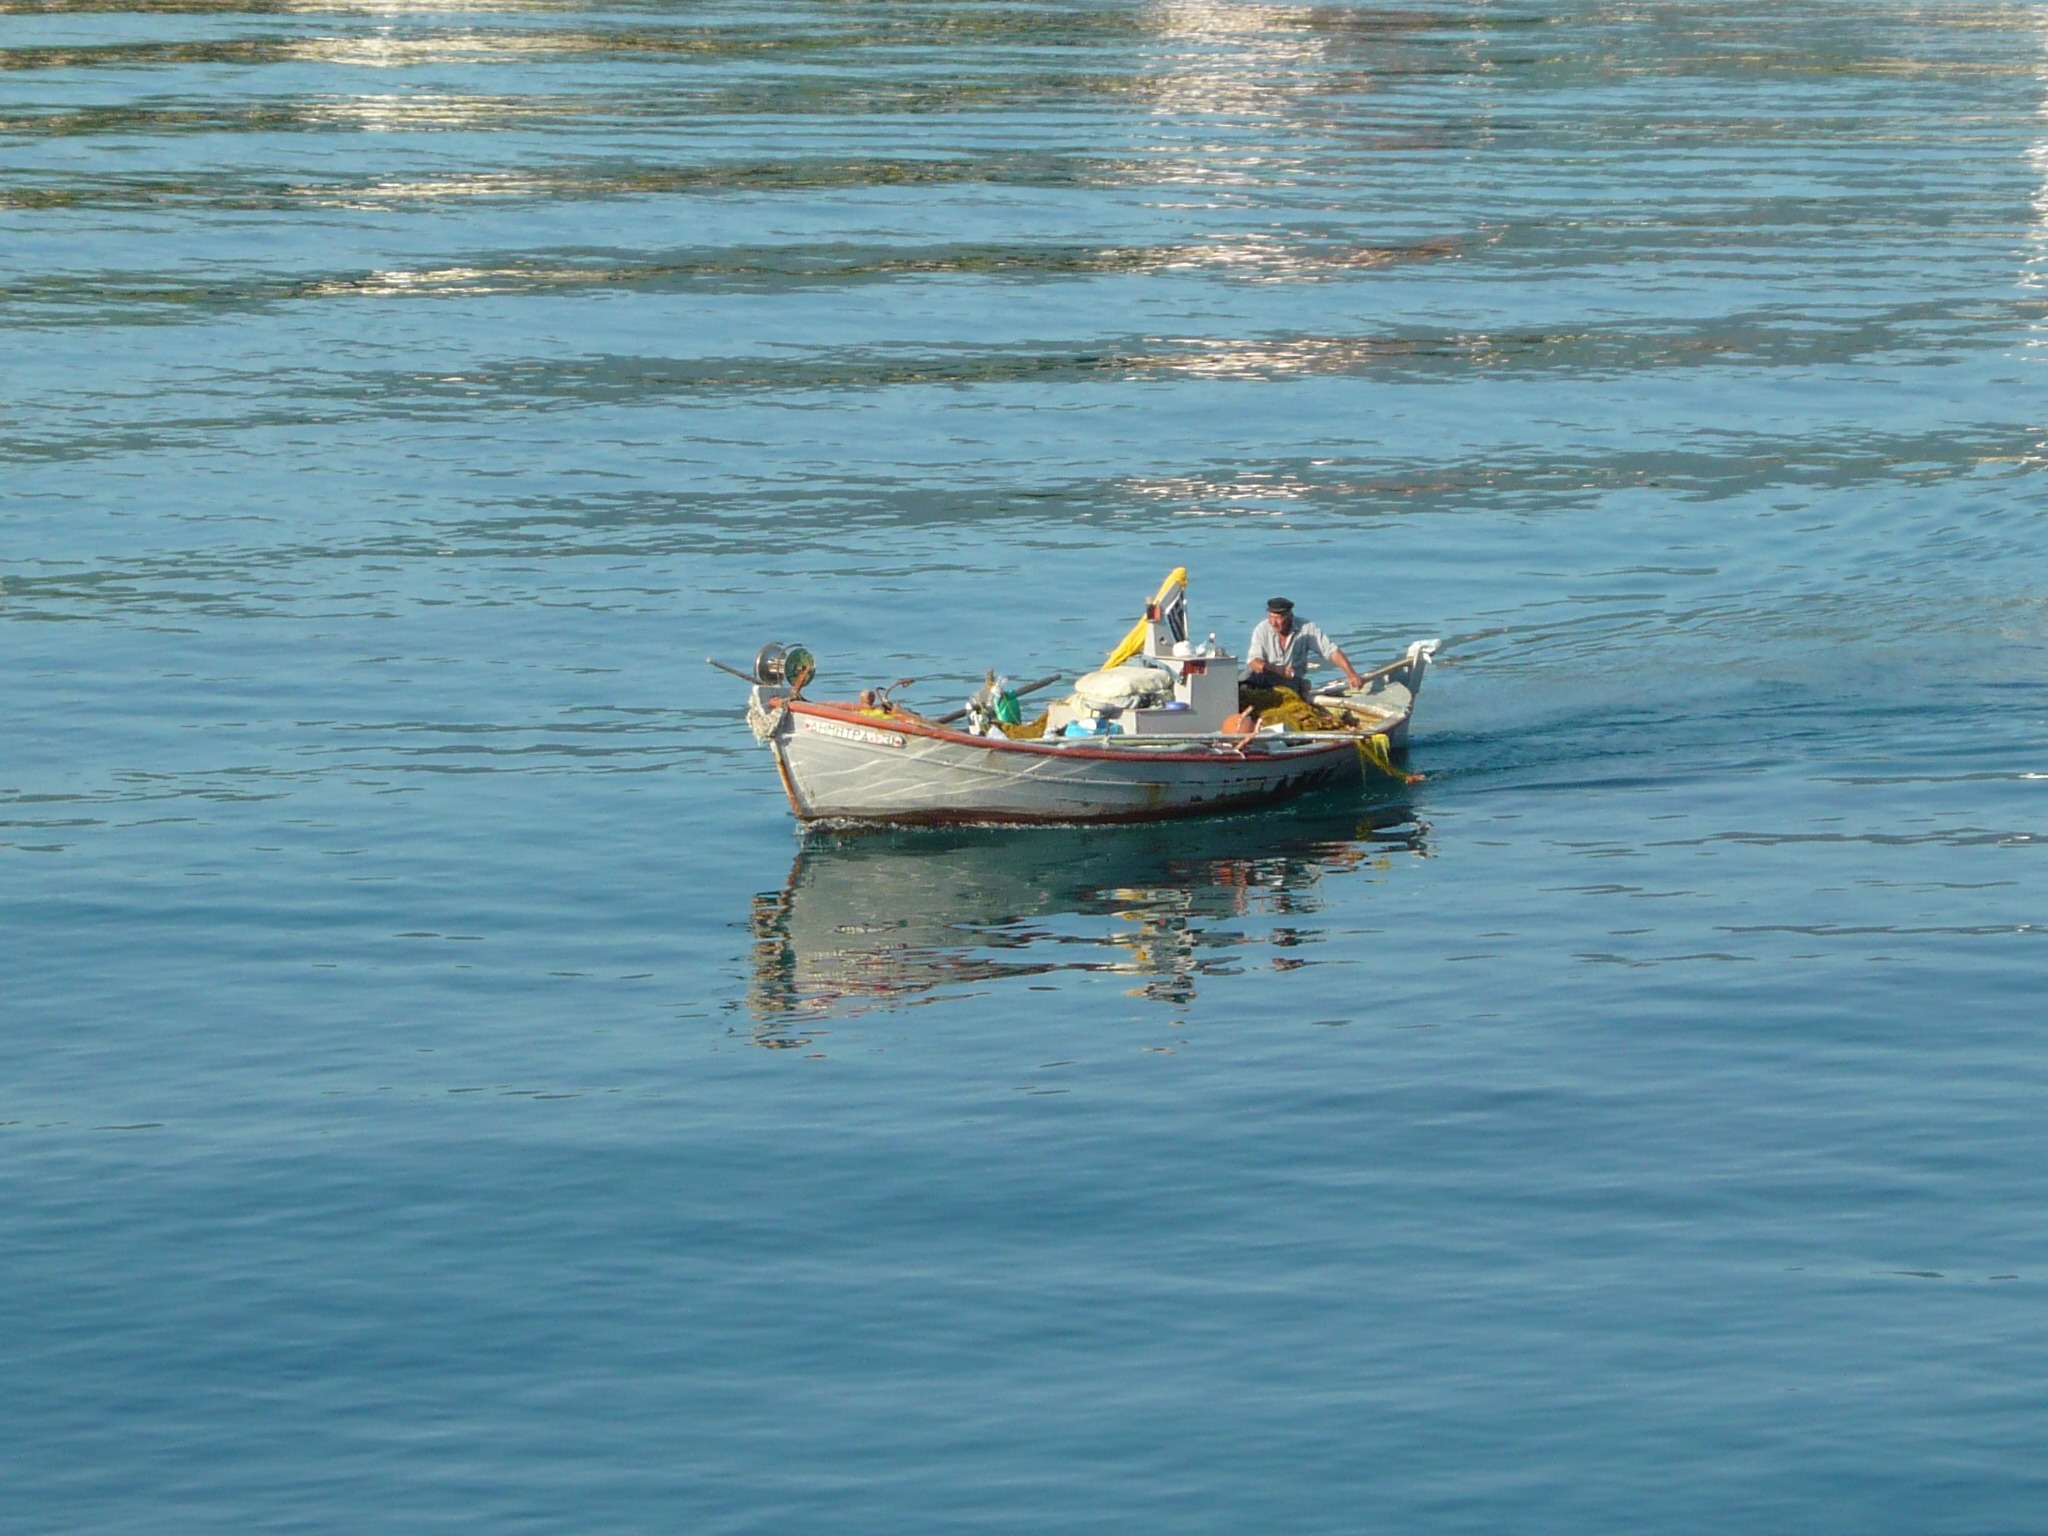
man, sea, water, boat, wave, vehicle, bay, boating, fisher, greece, watercraft, watercraft rowing